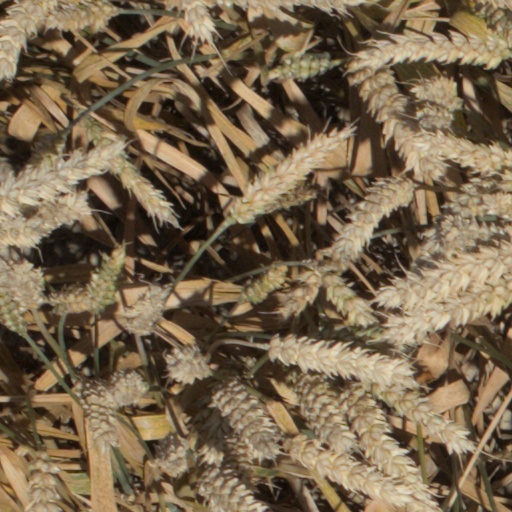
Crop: wheat